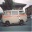
Label: ambulance